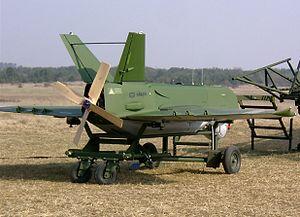
Le Sperwer est un drone tactique de renseignement militaire conçu et fabriqué par la société Sagem, devenue Sagem Défense Sécurité à partir de 2005.